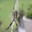
Label: spider